Marc Birkigt

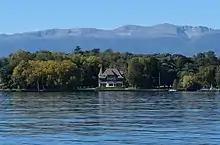
The Maître Mansion, aka "Rive Bleu", on the Route de Lausanne 392-394 in Versoix Geneva, Switzerland, commissioned by Birkigt, designed by architect Henry Baudin (1876-1929), constructed between 1926 and 1928, and decorated by the artist Éric Hermès (1881–1971).

In 1923, the French subsidiary acquired its independence and was baptized Hispano-Suiza. Birkigt joined forces with Michelin in the 1930s to create a railcar: the famous Micheline.